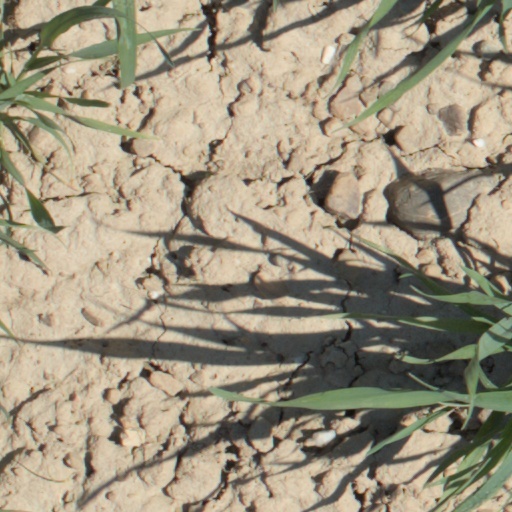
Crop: wheat